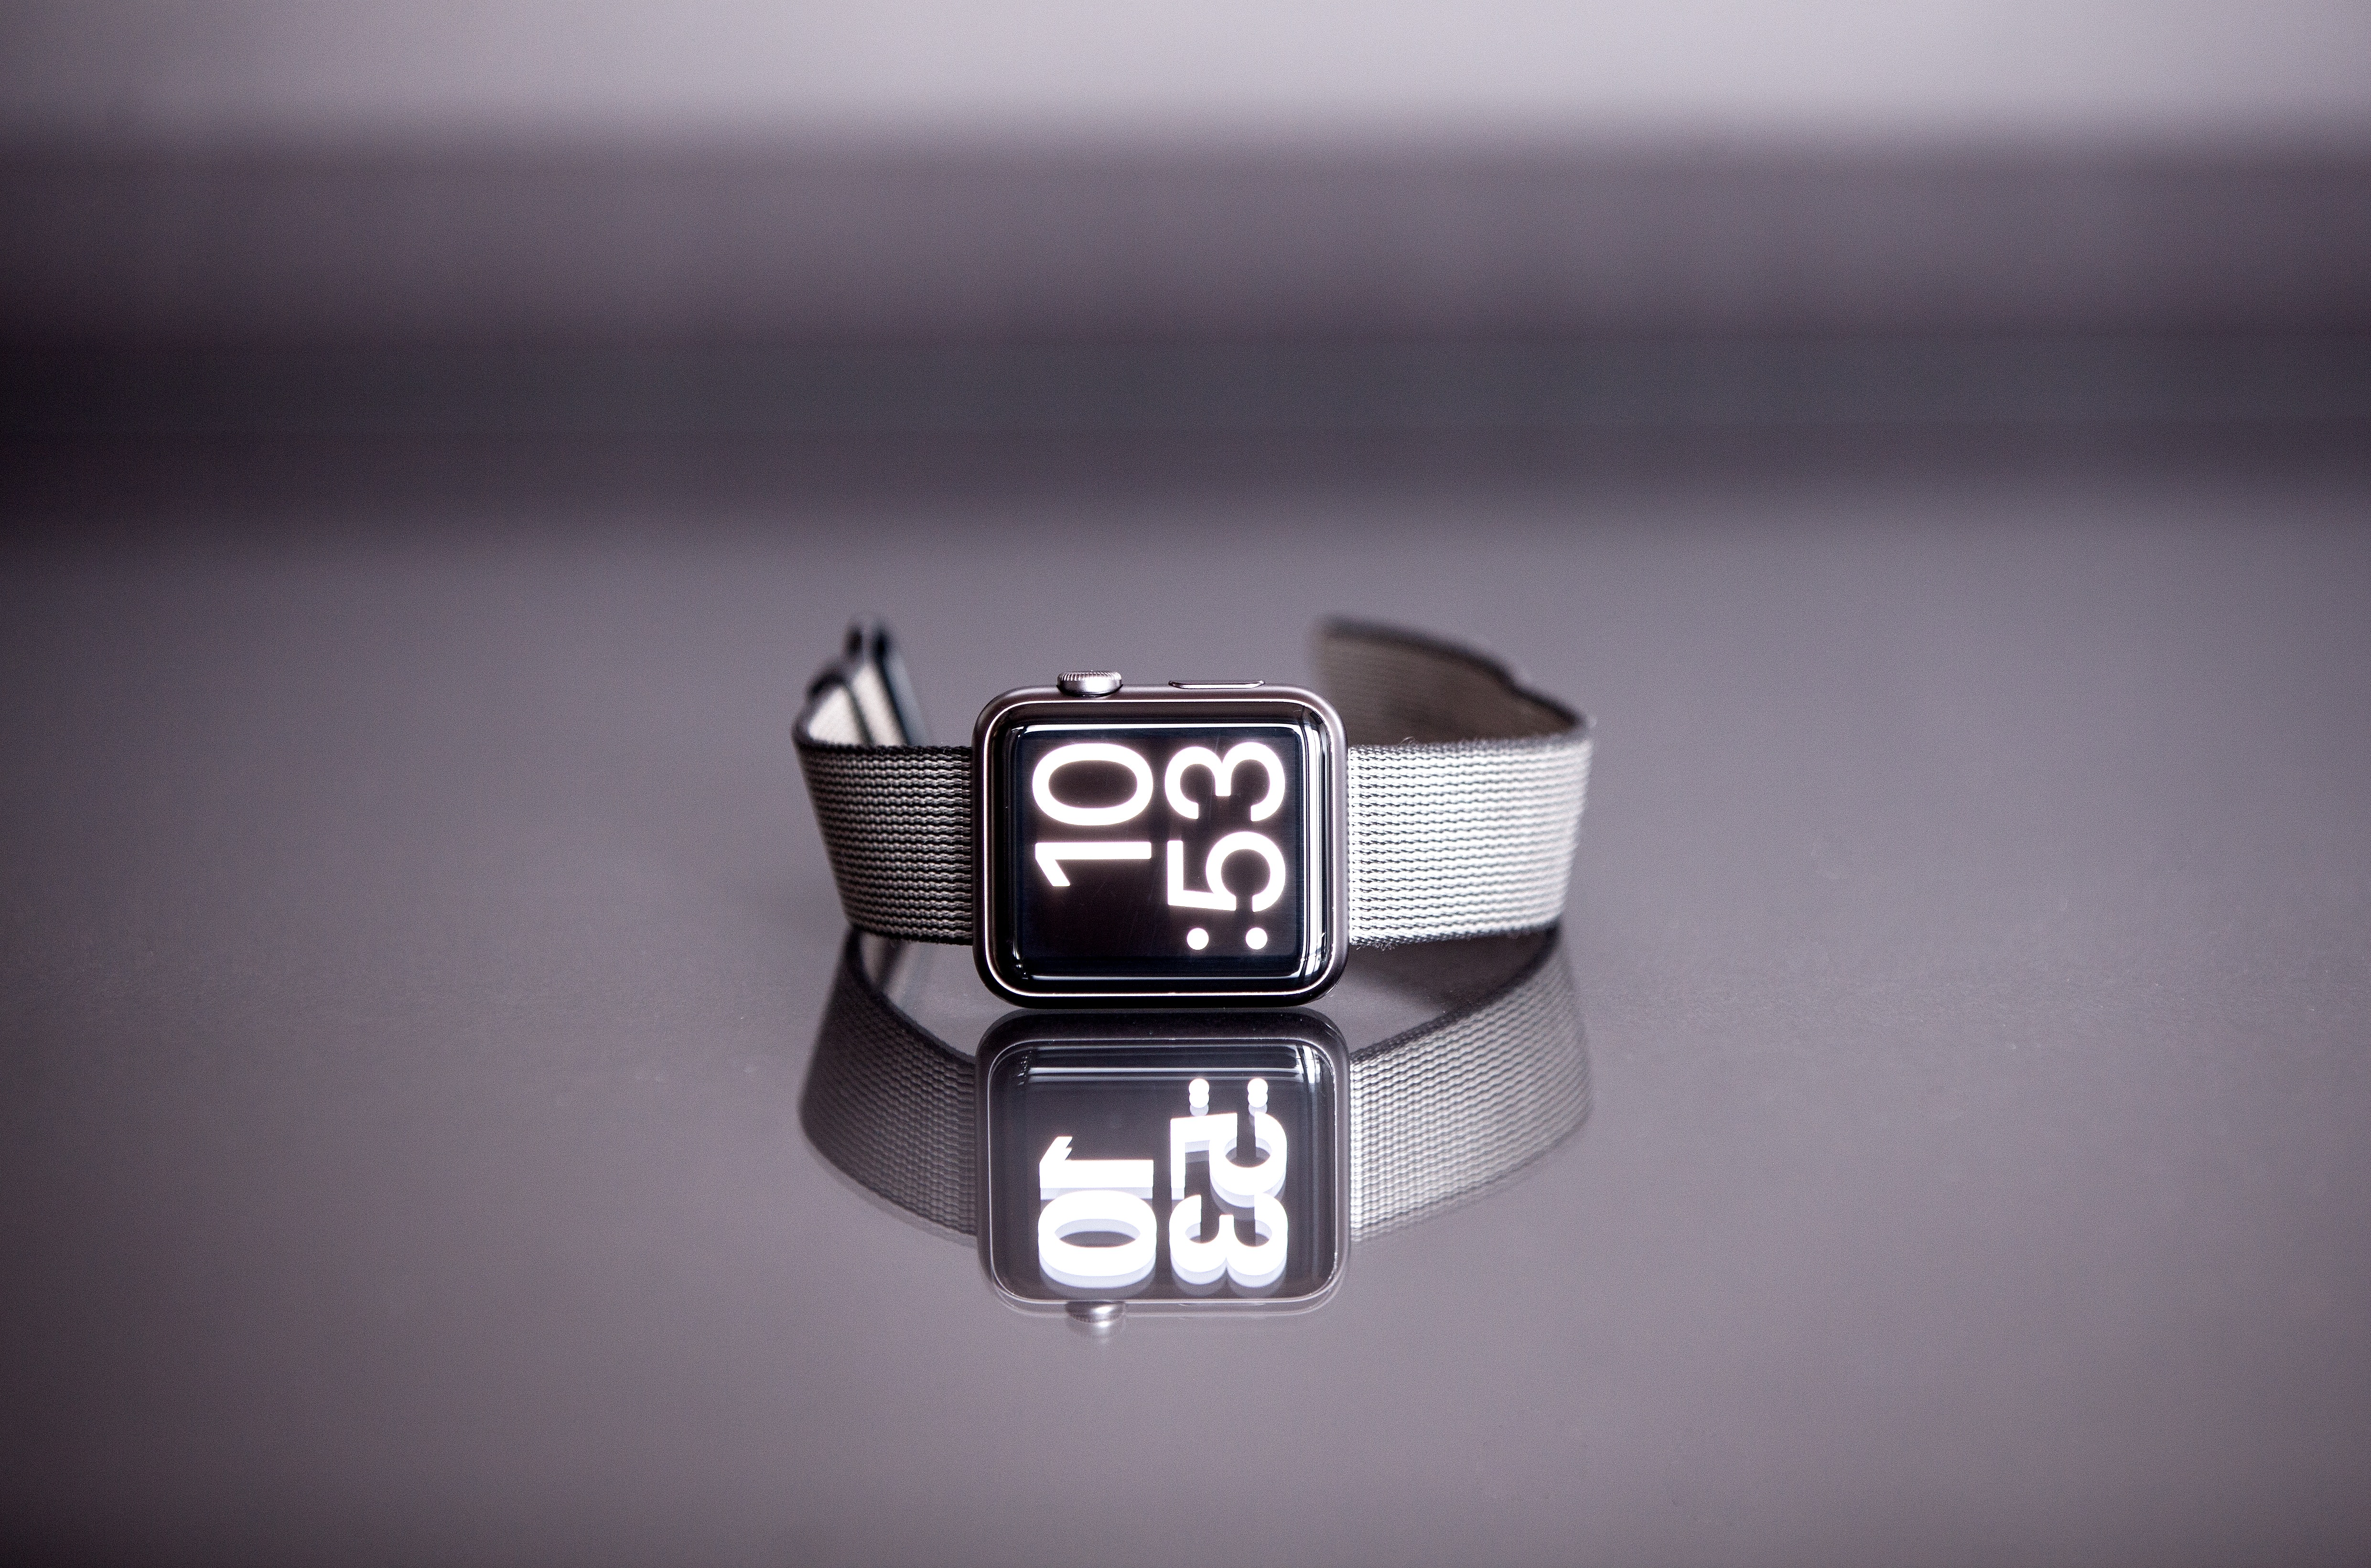
watch, photography, ring, close up, brand, product, font, cool image, logo, silver, cool photo, product design, computer wallpaper